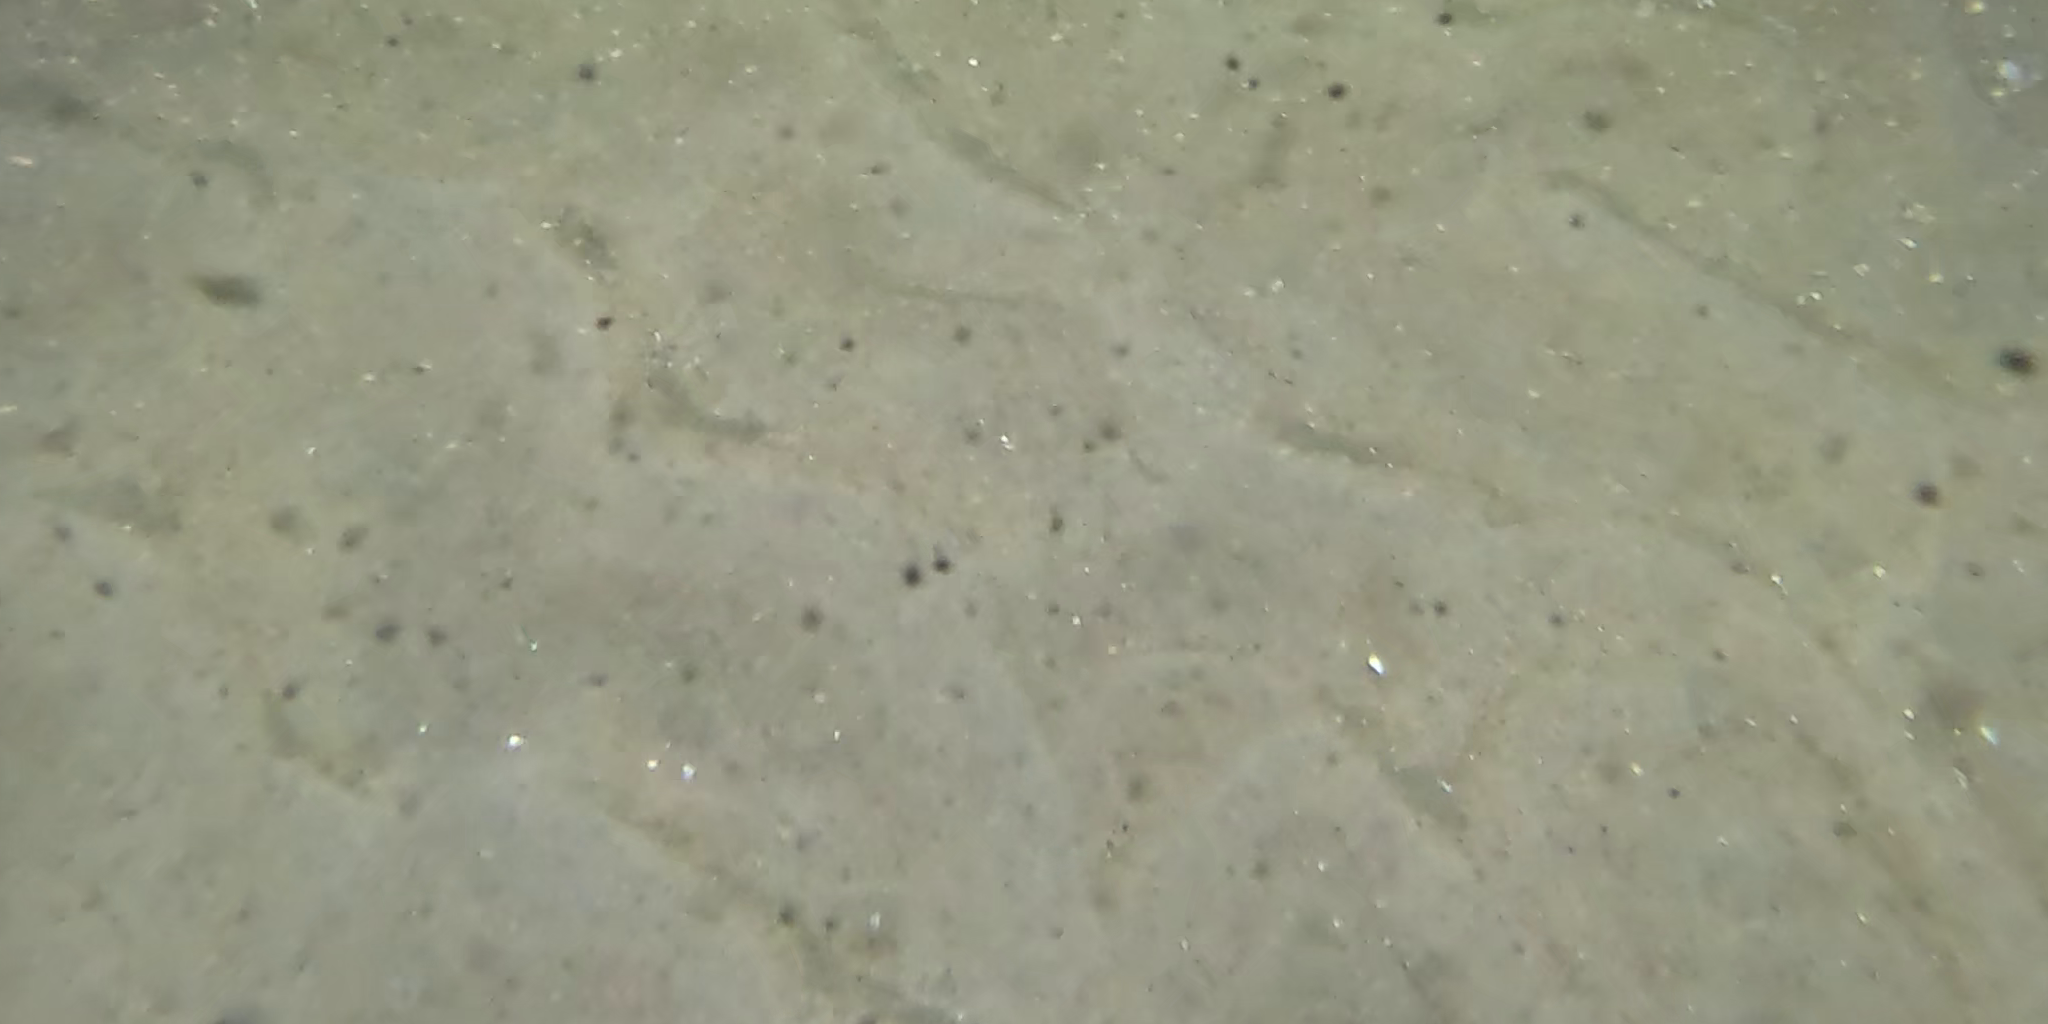
Seabed habitat: sand